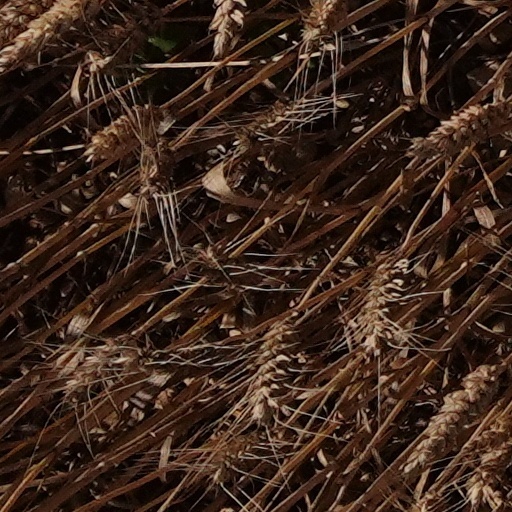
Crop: wheat